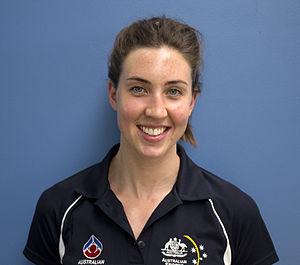
Sophie Smith, née le 26 février 1986 à Brisbane, est une joueuse australienne de water-polo.